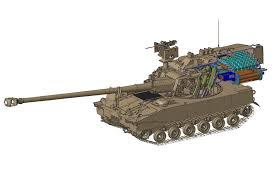
Label: 2S19_MSTA